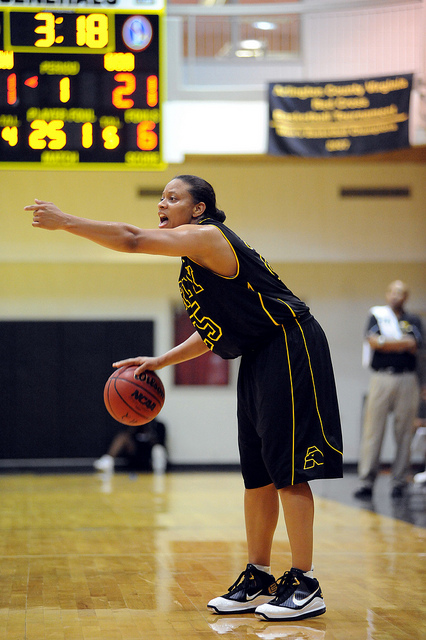
một vận động viên bóng rổ đang chỉ đạo chiến thuật ở trên sân